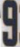
Number: 9